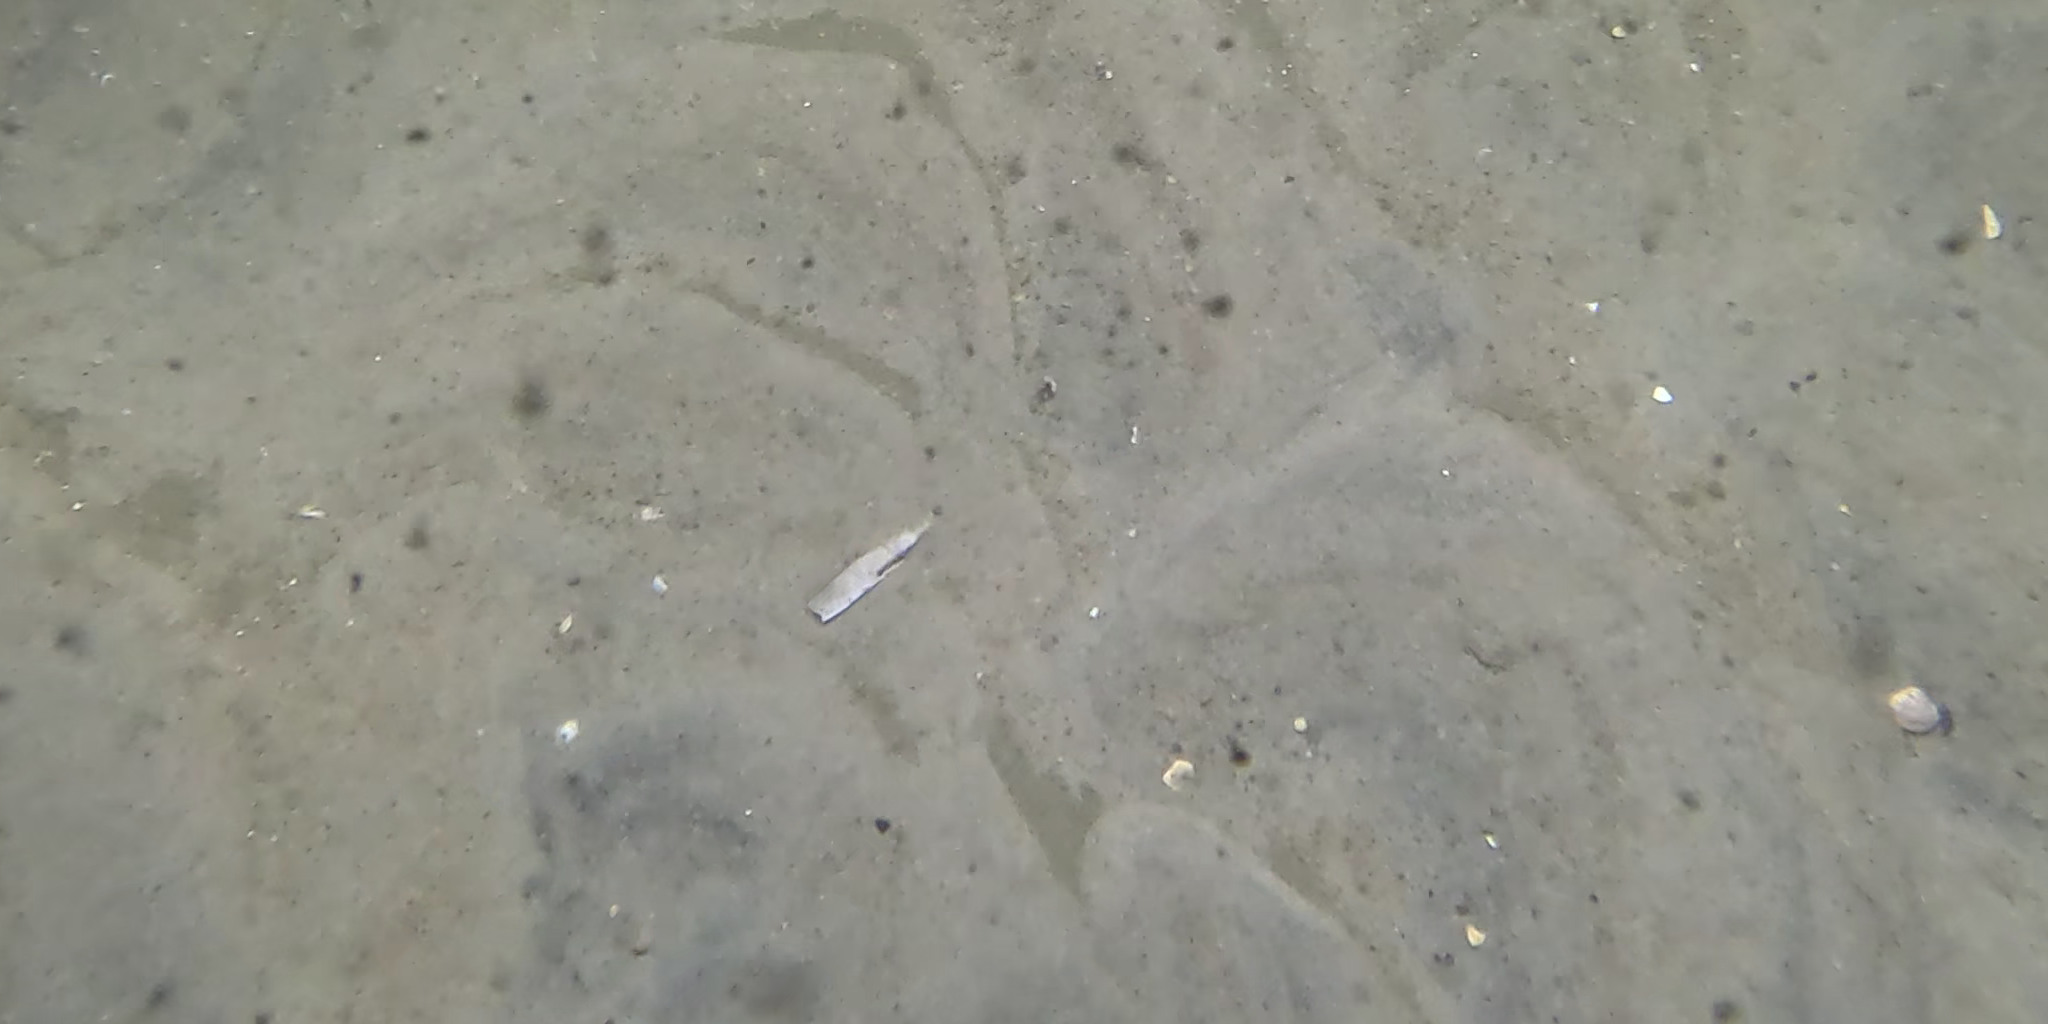
Seabed habitat: sand